Pavia

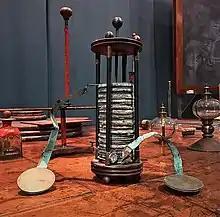
Voltaic pile, University History Museum of the University of Pavia

Under the Treaty of Pavia, Emperor Louis IV granted during his stay in Italy the Electorate of the Palatinate to his brother Duke Rudolph's descendants. Pavia held out against the domination of Milan, finally yielding to the Visconti family, rulers of that city in 1359 after a difficult siege; under the Visconti Pavia became an intellectual and artistic centre, being the seat from 1361 of the University of Pavia founded around the nucleus of the old school of law, which attracted students from many countries. During the regency of Galeazzo II and Gian Galeazzo the memory of the capital's role and the Lombard traditions of Pavia jointly entered the "propaganda" of the new masters of Pavia: Galeazzo II moved his court from Milan to Pavia and between 1361 and 1365 Galeazzo II built a large palace (Visconti castle) with a major Park (Visconti Park), which became the official residence of the dynasty. In 1396 Gian Galeazzo commissioned the building of the Certosa, built at the end of the Visconti Park, which connected the Certosa to the castle of Pavia. The church, the last edifice of the complex to be built, was to be the family mausoleum of the Visconti. In 1389, by the will of Gian Galeazzo Visconti, some families of German Jews settled in Pavia, mainly active in financial activities. The Jewish community of Pavia grew in the 15th century, when Elijah ben Shabbetai, personal doctor of Filippo Maria Visconti and professor at the University of Pavia and, above all, Joseph Colon Trabotto, who was a 15th-century rabbi who is considered Italy's foremost Judaic scholar and Talmudist of his era, and in the same university a Hebrew course was activated in 1490. Also in the fifteenth century, by the will of the Dukes of Milan, the University of Pavia experienced a phase of great development: it began to attract students from both Italy and other European countries and taught teachers of great fame, such as Baldo degli Ubaldi, Lorenzo Valla or Giasone del Maino.